Security guard

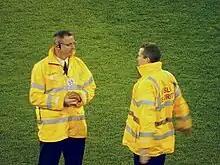
Security guards at an Australian rules football game

A 2009 review of trends in private security in Australia, conducted by Tim Prenzler, Karen Earle and Rick Sarre, published by the Australian Institute of Criminology, sought to examine the size and scope of the private security industry in Australia to help inform efforts to develop national consistent standards and licensing regimes.